Erik Schumann

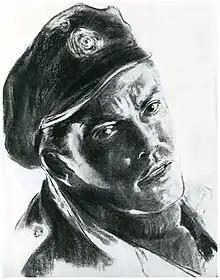
Schumann in a 1959 drawing by Helmuth Ellgaard

Erik Schumann (15 February 1925 – 9 February 2007) was a German actor. He appeared in 100 films and television shows between 1942 and 1997. He was most successful during the 1950s and 1960s, when he played leading roles in several German films. He starred in the 1964 film "Time of the Innocent", which was entered into the 14th Berlin International Film Festival. Schumann also worked as a stage and dubbing-voice actor in German synchronisations. Among his dubbing roles were Tony Curtis in "Some Like It Hot", Cary Grant in "Bringing Up Baby" and Jack Nicholson in "Prizzi's Honor". He also performed the German voice of Stinky Pete in Pixar's third feature film "Toy Story 2", originally performed by Kelsey Grammer.